Kaarlo Juho Ståhlberg

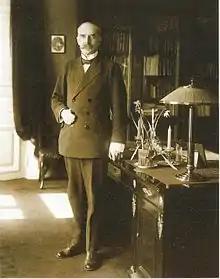
President Ståhlberg in his office in 1919.

Ståhlberg emerged as a candidate for president, with the support of the newly formed National Progressive Party, of which he was a member, and the Agrarian League. In the 1919 Finnish presidential election, he was elected by Parliament as President of the Republic on 25 July 1919, defeating Carl Gustaf Mannerheim (the candidate supported by the National Coalition and Swedish People's parties) by 143 votes to 50.